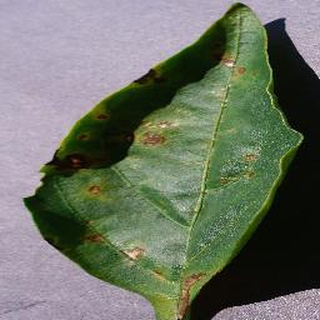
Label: bell_pepper_bacterial_spot